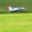
Label: airplane